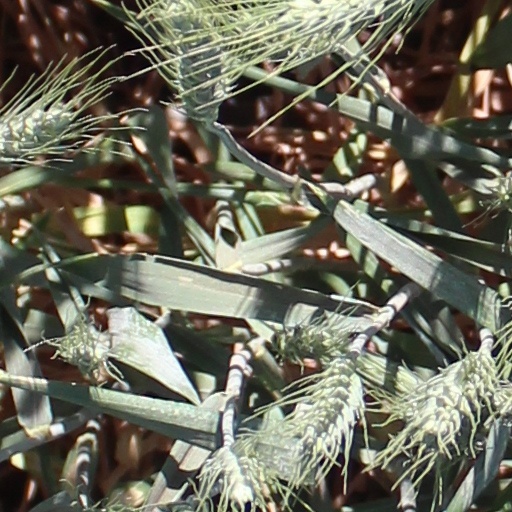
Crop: wheat